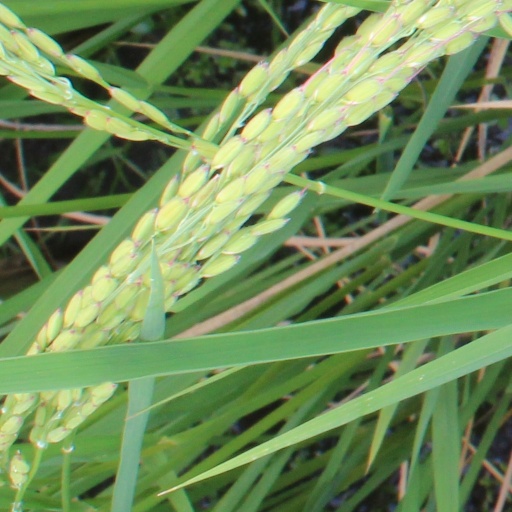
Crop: rice